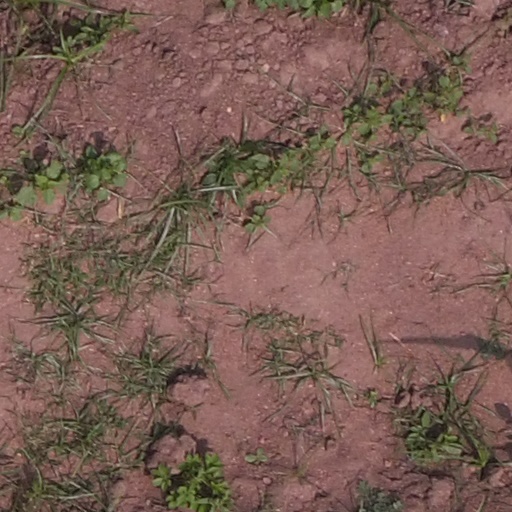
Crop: maize; corn